It Takes a Church

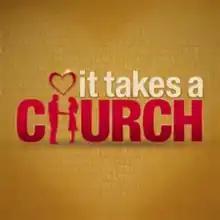

It Takes a Church is an American dating game show hosted by Natalie Grant and broadcast by Game Show Network. The show travels to multiple churches across the country looking for single members of congregations looking for a partner. The congregation of the church is primarily in charge of looking at potential daters and judging which one would be the best match. The first season, sponsored by Christian Mingle, began airing on June 5, 2014. The series was later renewed for a second season, which began airing March 26, 2015.